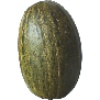
Label: melon_piel_de_sapo